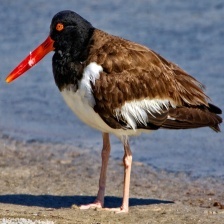
Species: OYSTER CATCHER
Scientific name: HAEMATOPUS
ImageNet parent category: oystercatcher